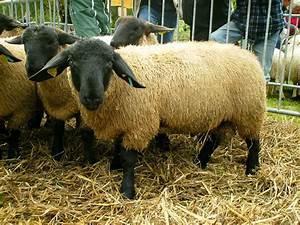
sheep